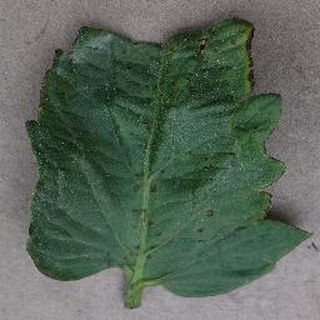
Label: tomato_bacterial_spot